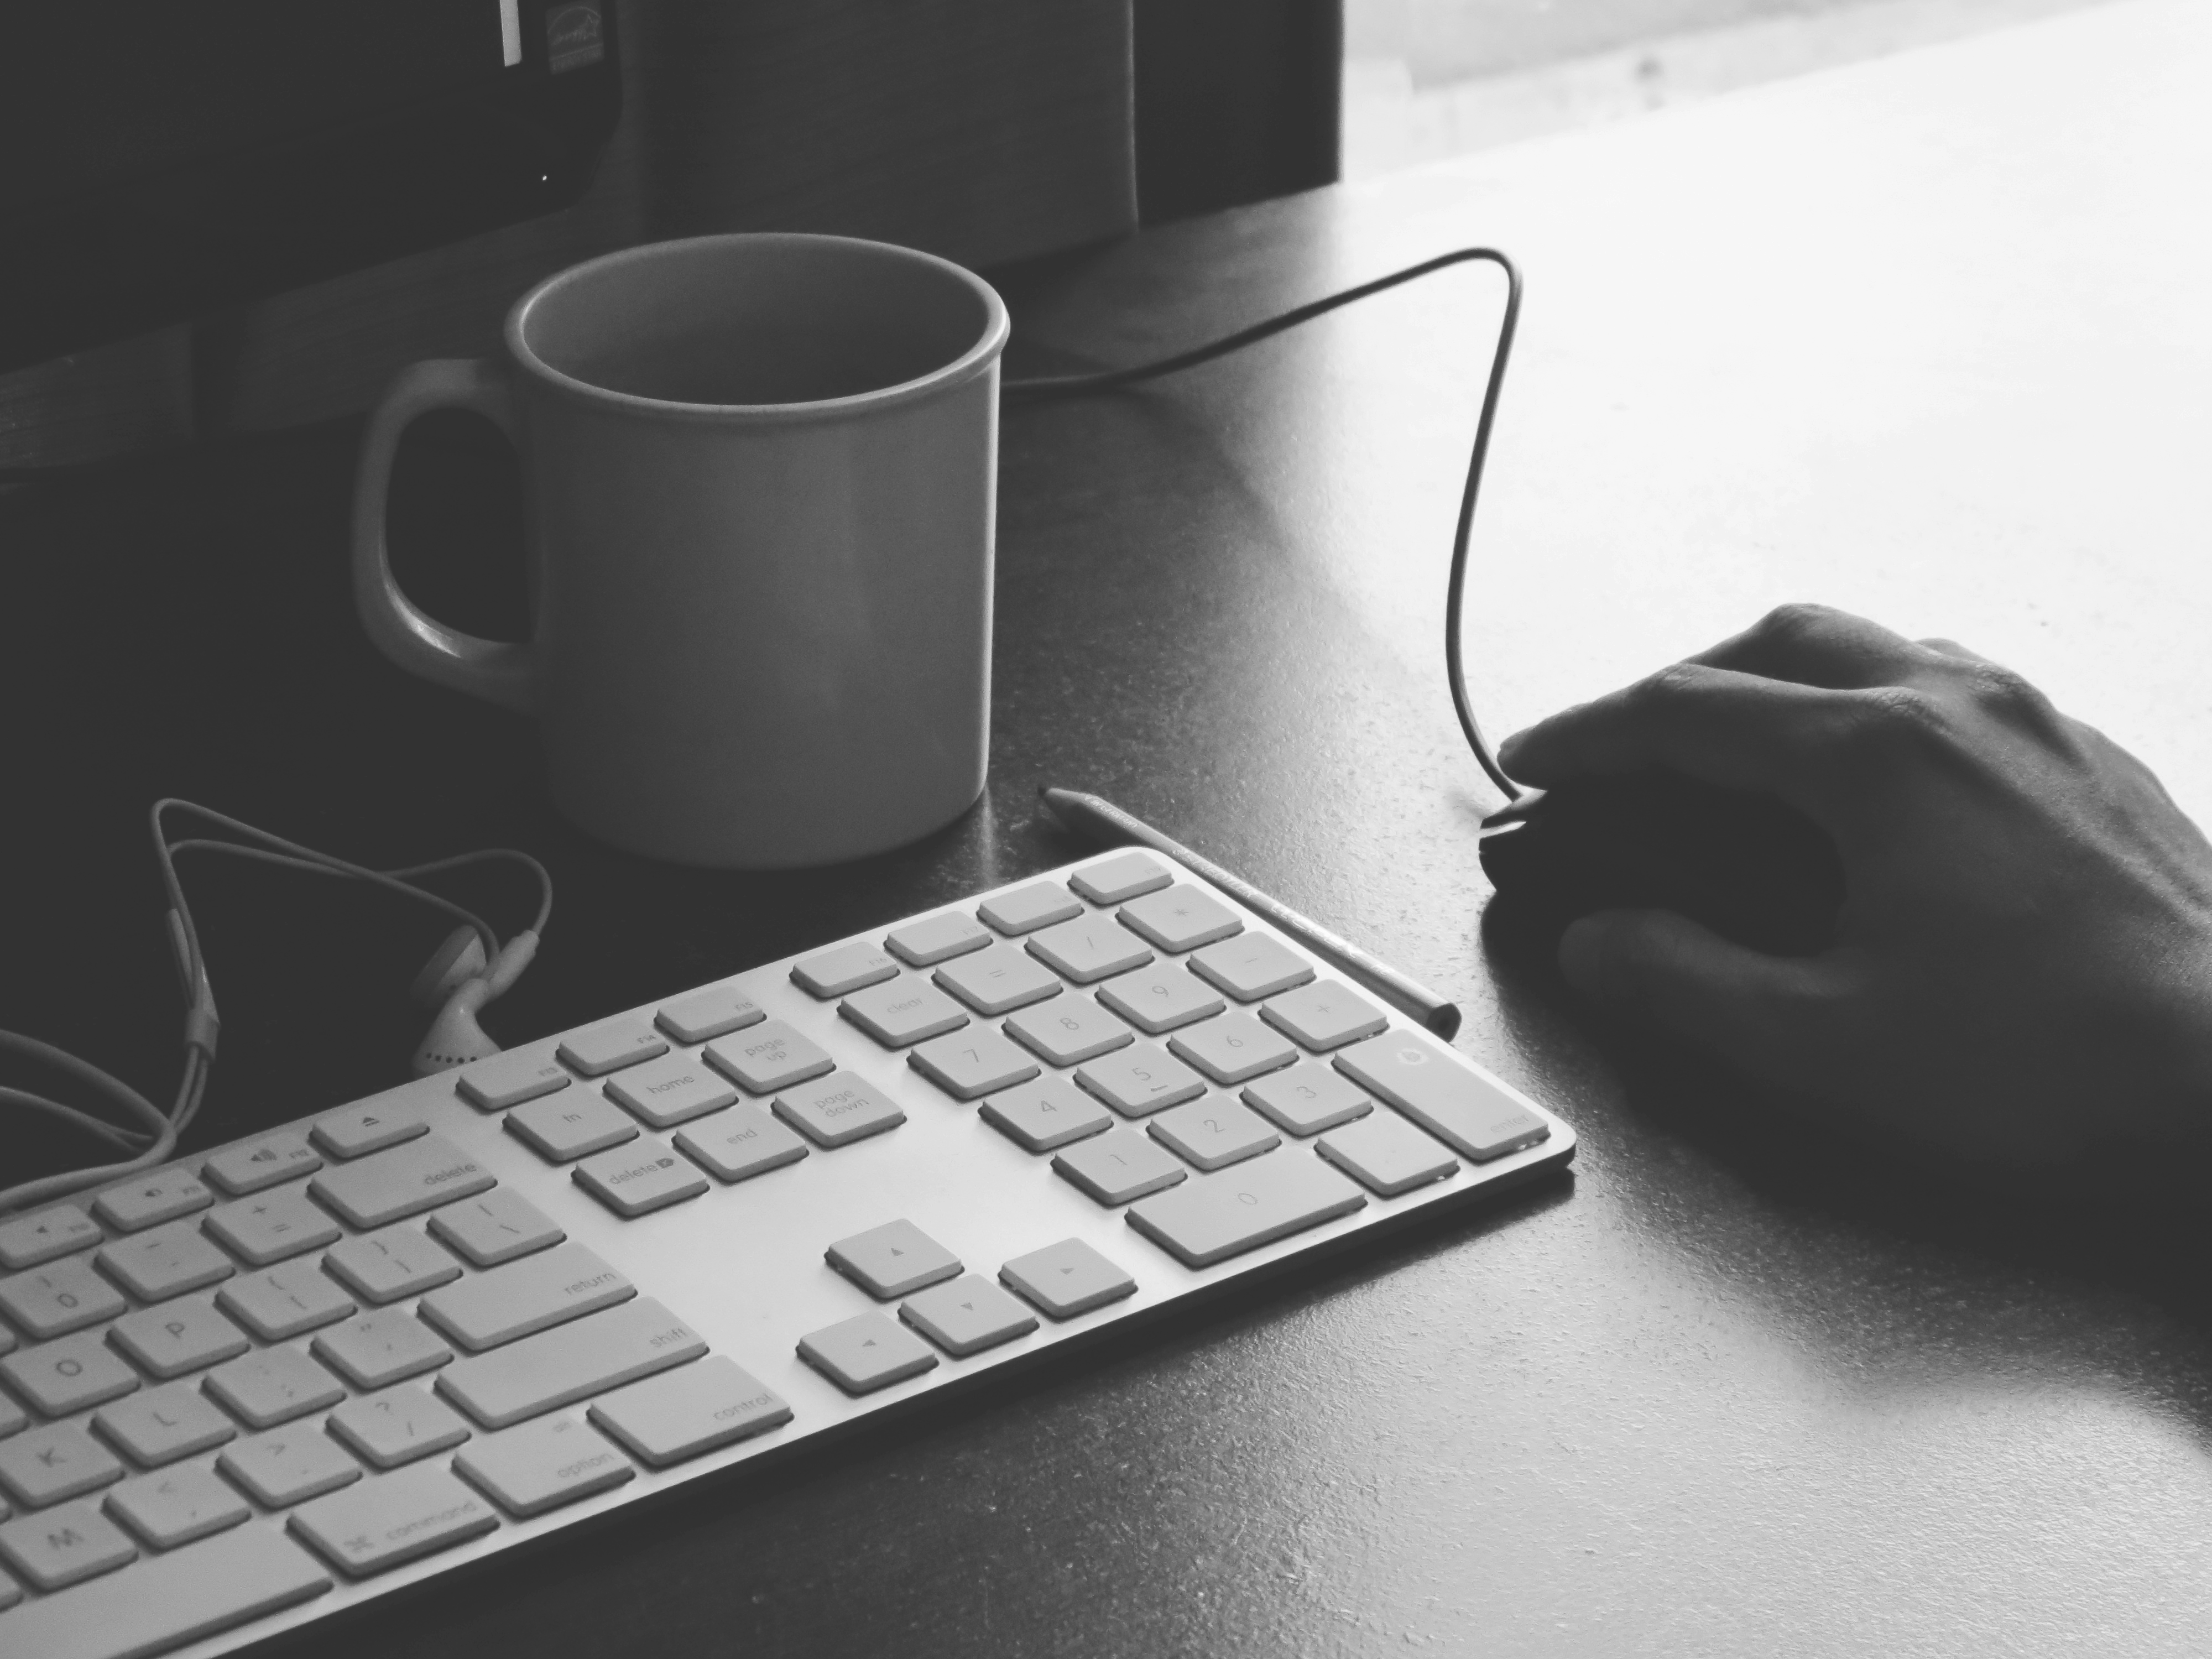
writing, hand, apple, working, black and white, keyboard, technology, white, pen, mouse, cup, workspace, black, monochrome, mug, workstation, drawing, display, pov, job, multimedia, earphones, computer keyboard, monochrome photography